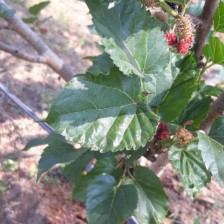
Variety: ChiangMai60